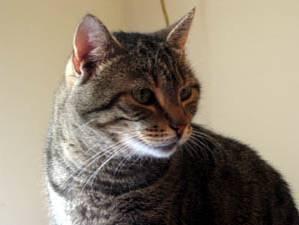
cat